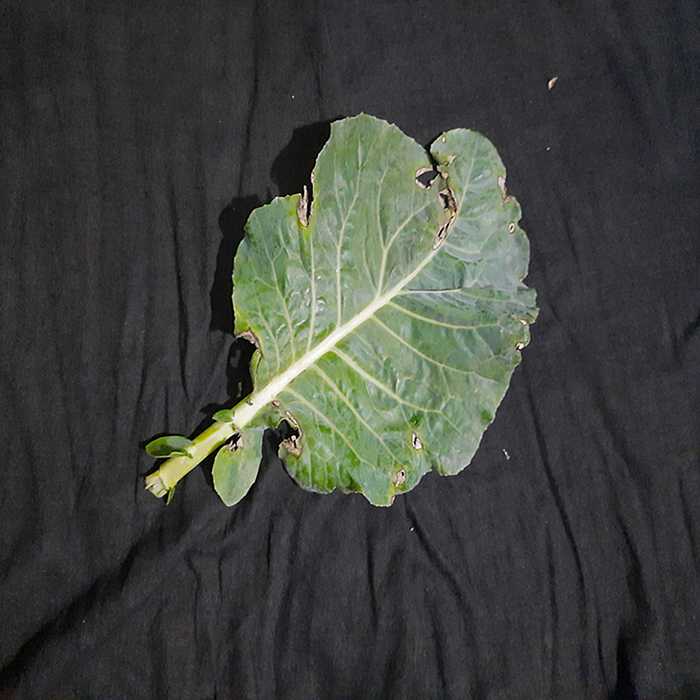
Plant: Cauliflower
Label: Downy mildew